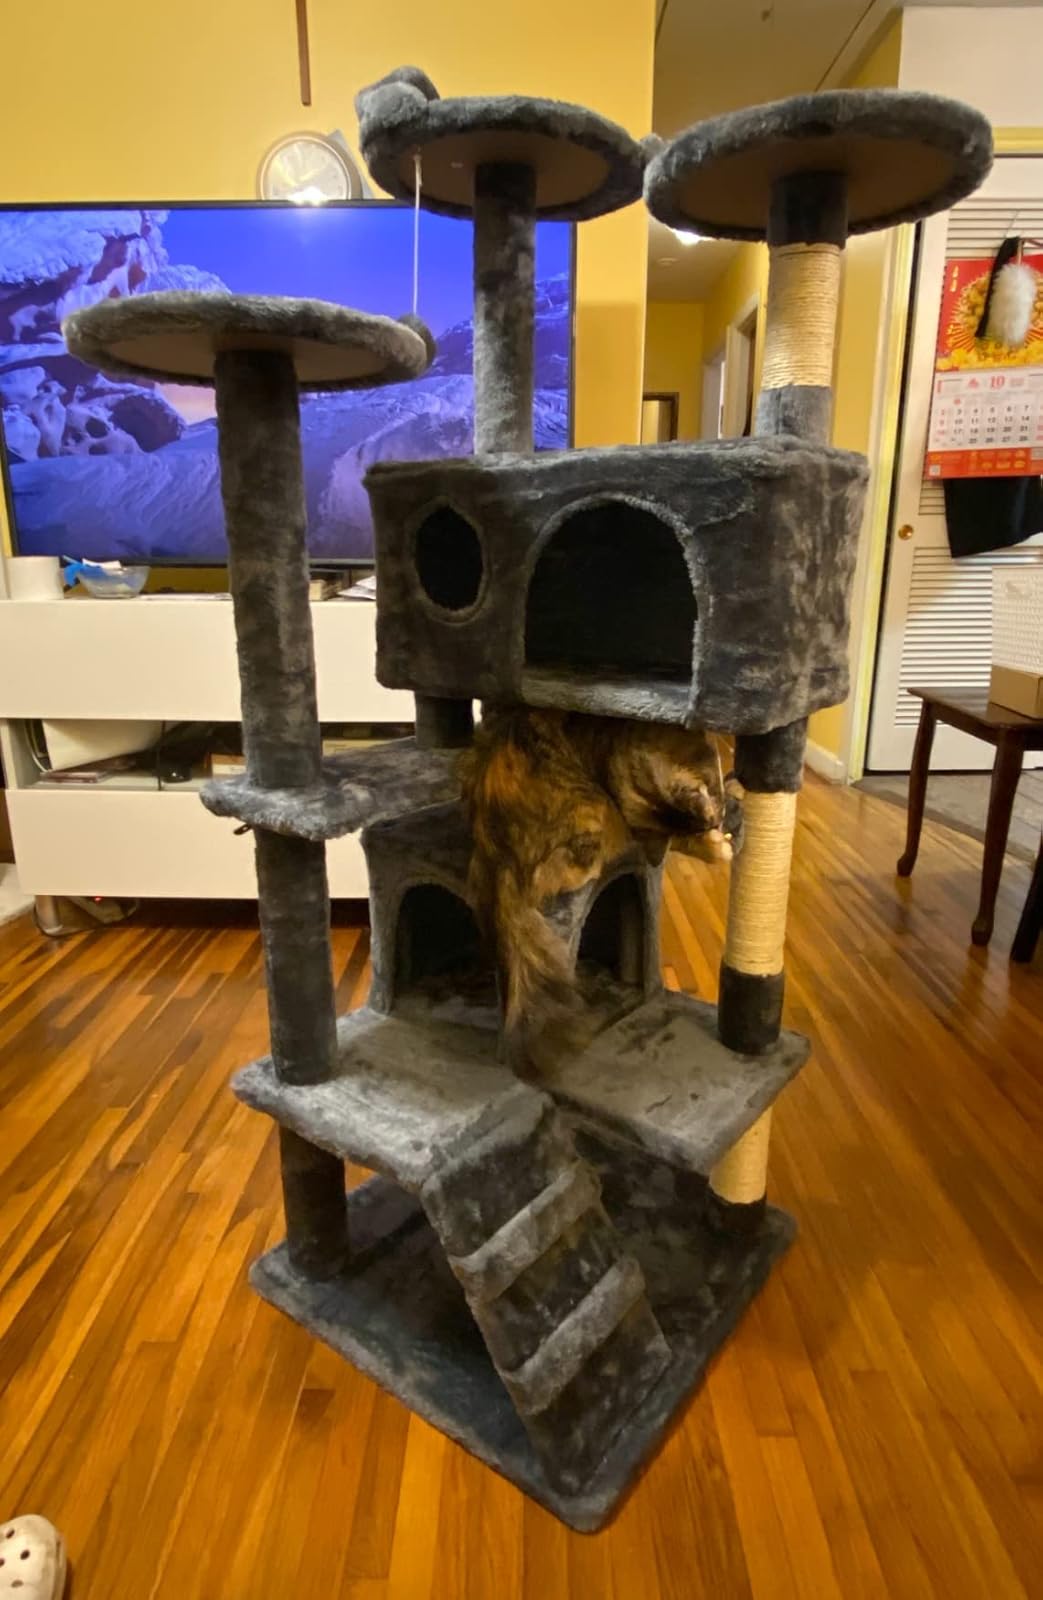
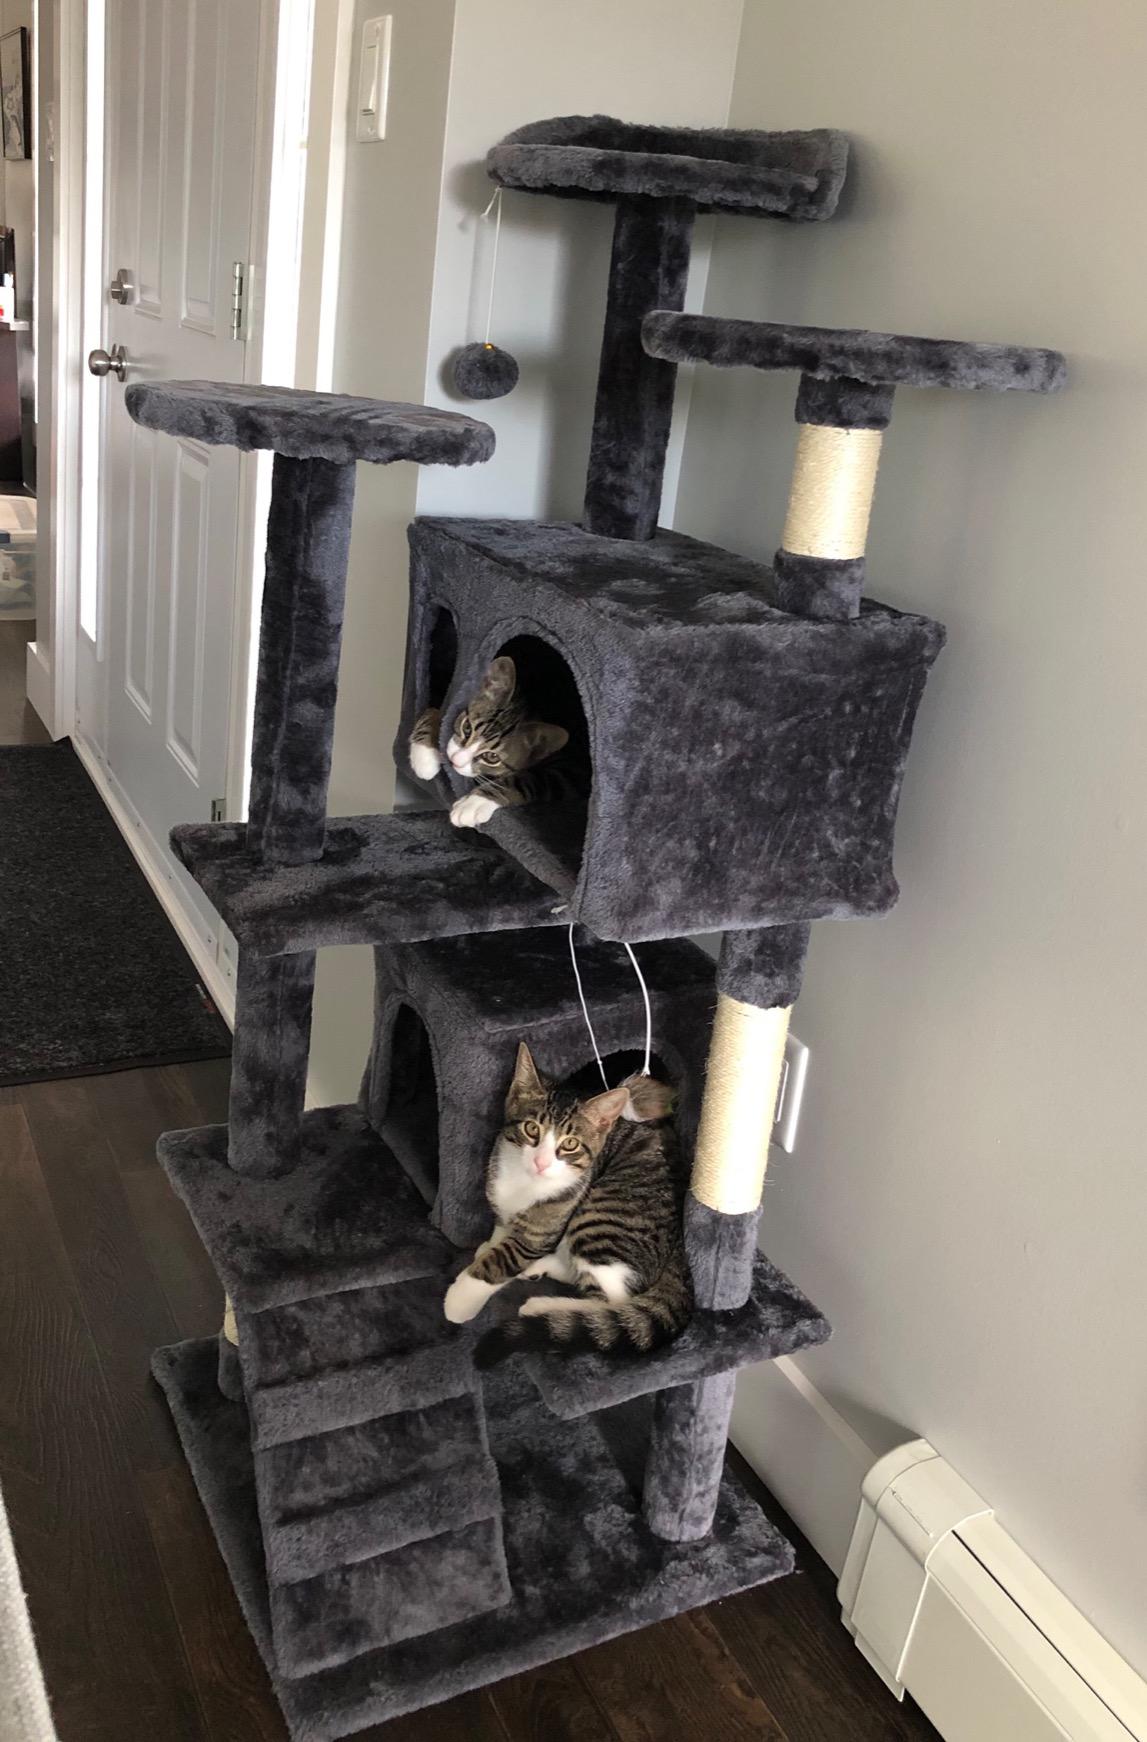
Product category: items_cat tree
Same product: yes